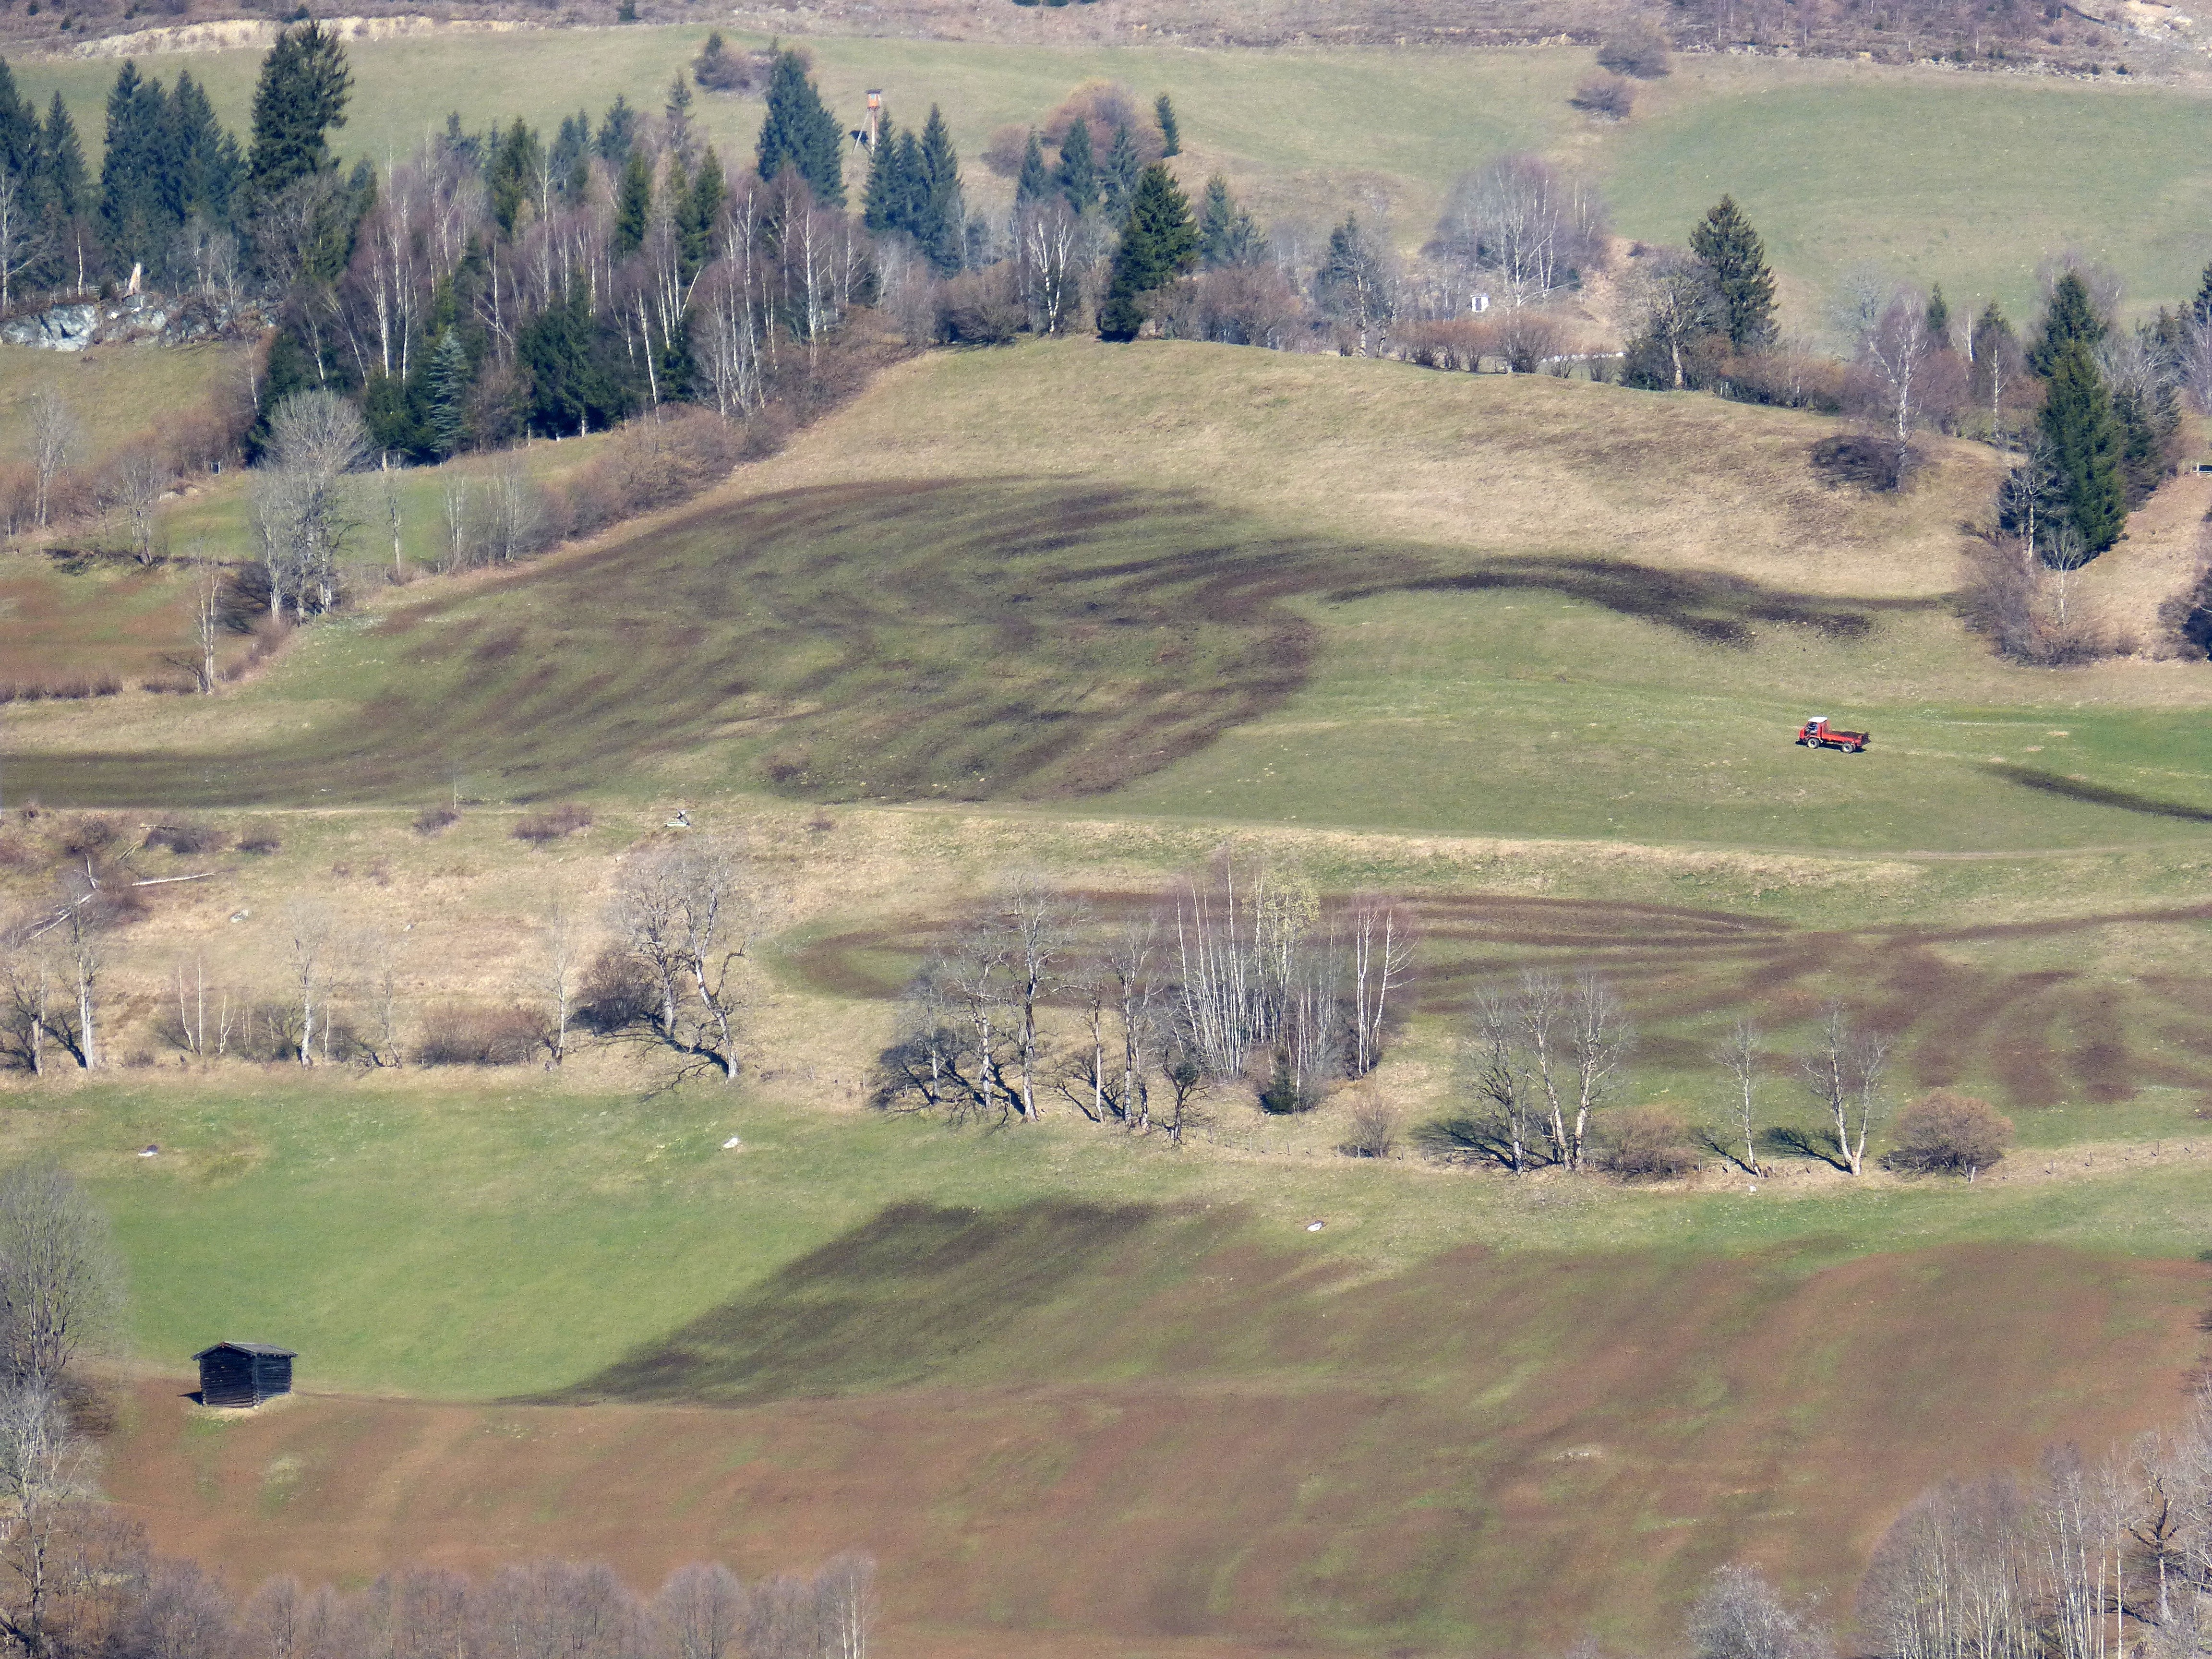
landscape, structure, field, meadow, prairie, hill, valley, pasture, reservoir, terrain, plain, golf course, mountainside, grassland, badlands, plateau, loch, steppe, rural area, aerial photography, fertilization, geographical feature, sport venue, landscape painter